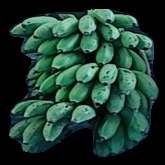
Variety: rasbale
Grade: grade2